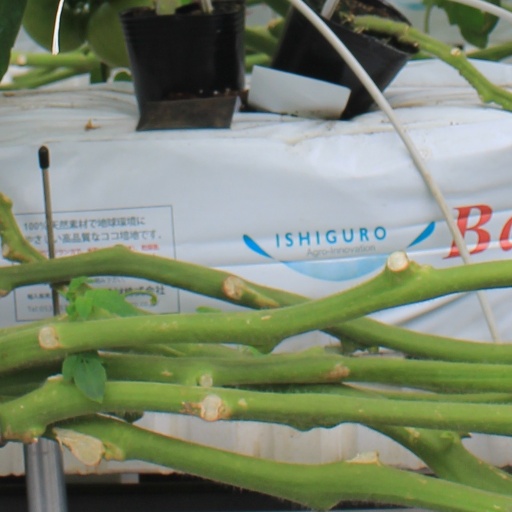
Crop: tomato